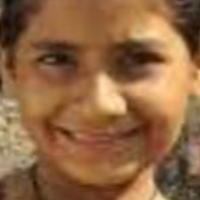
Age group: age 01-10